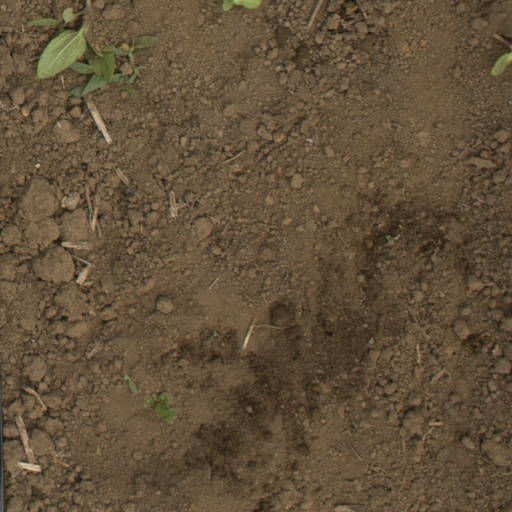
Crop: Jerusalem artichoke